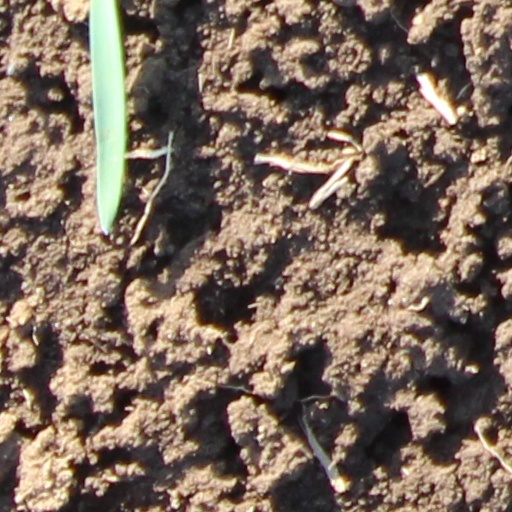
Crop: wheat